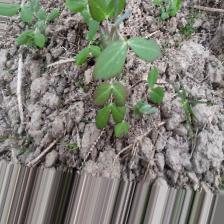
Label: Normal